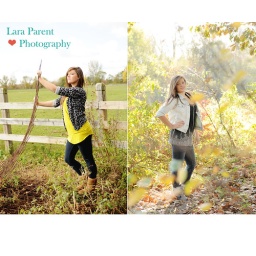
girl in yellow leaves